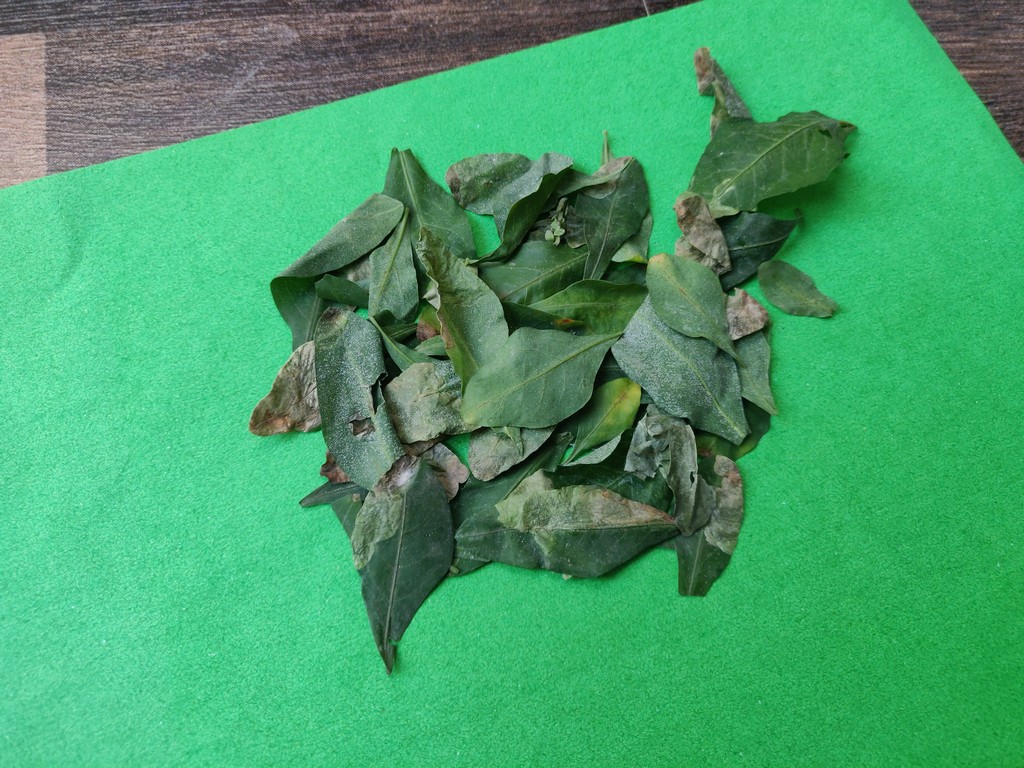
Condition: Unhealthy
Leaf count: multiple
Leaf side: unknown